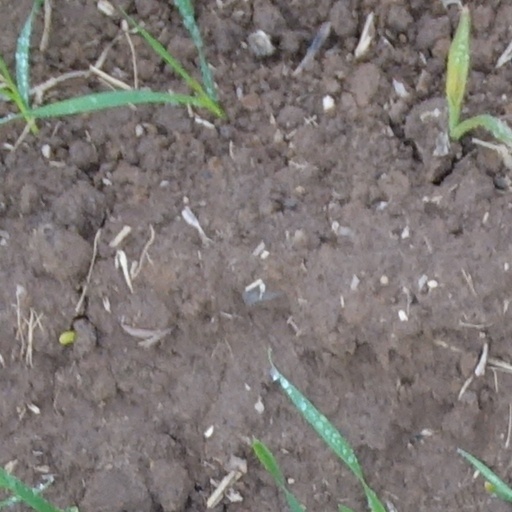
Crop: wheat